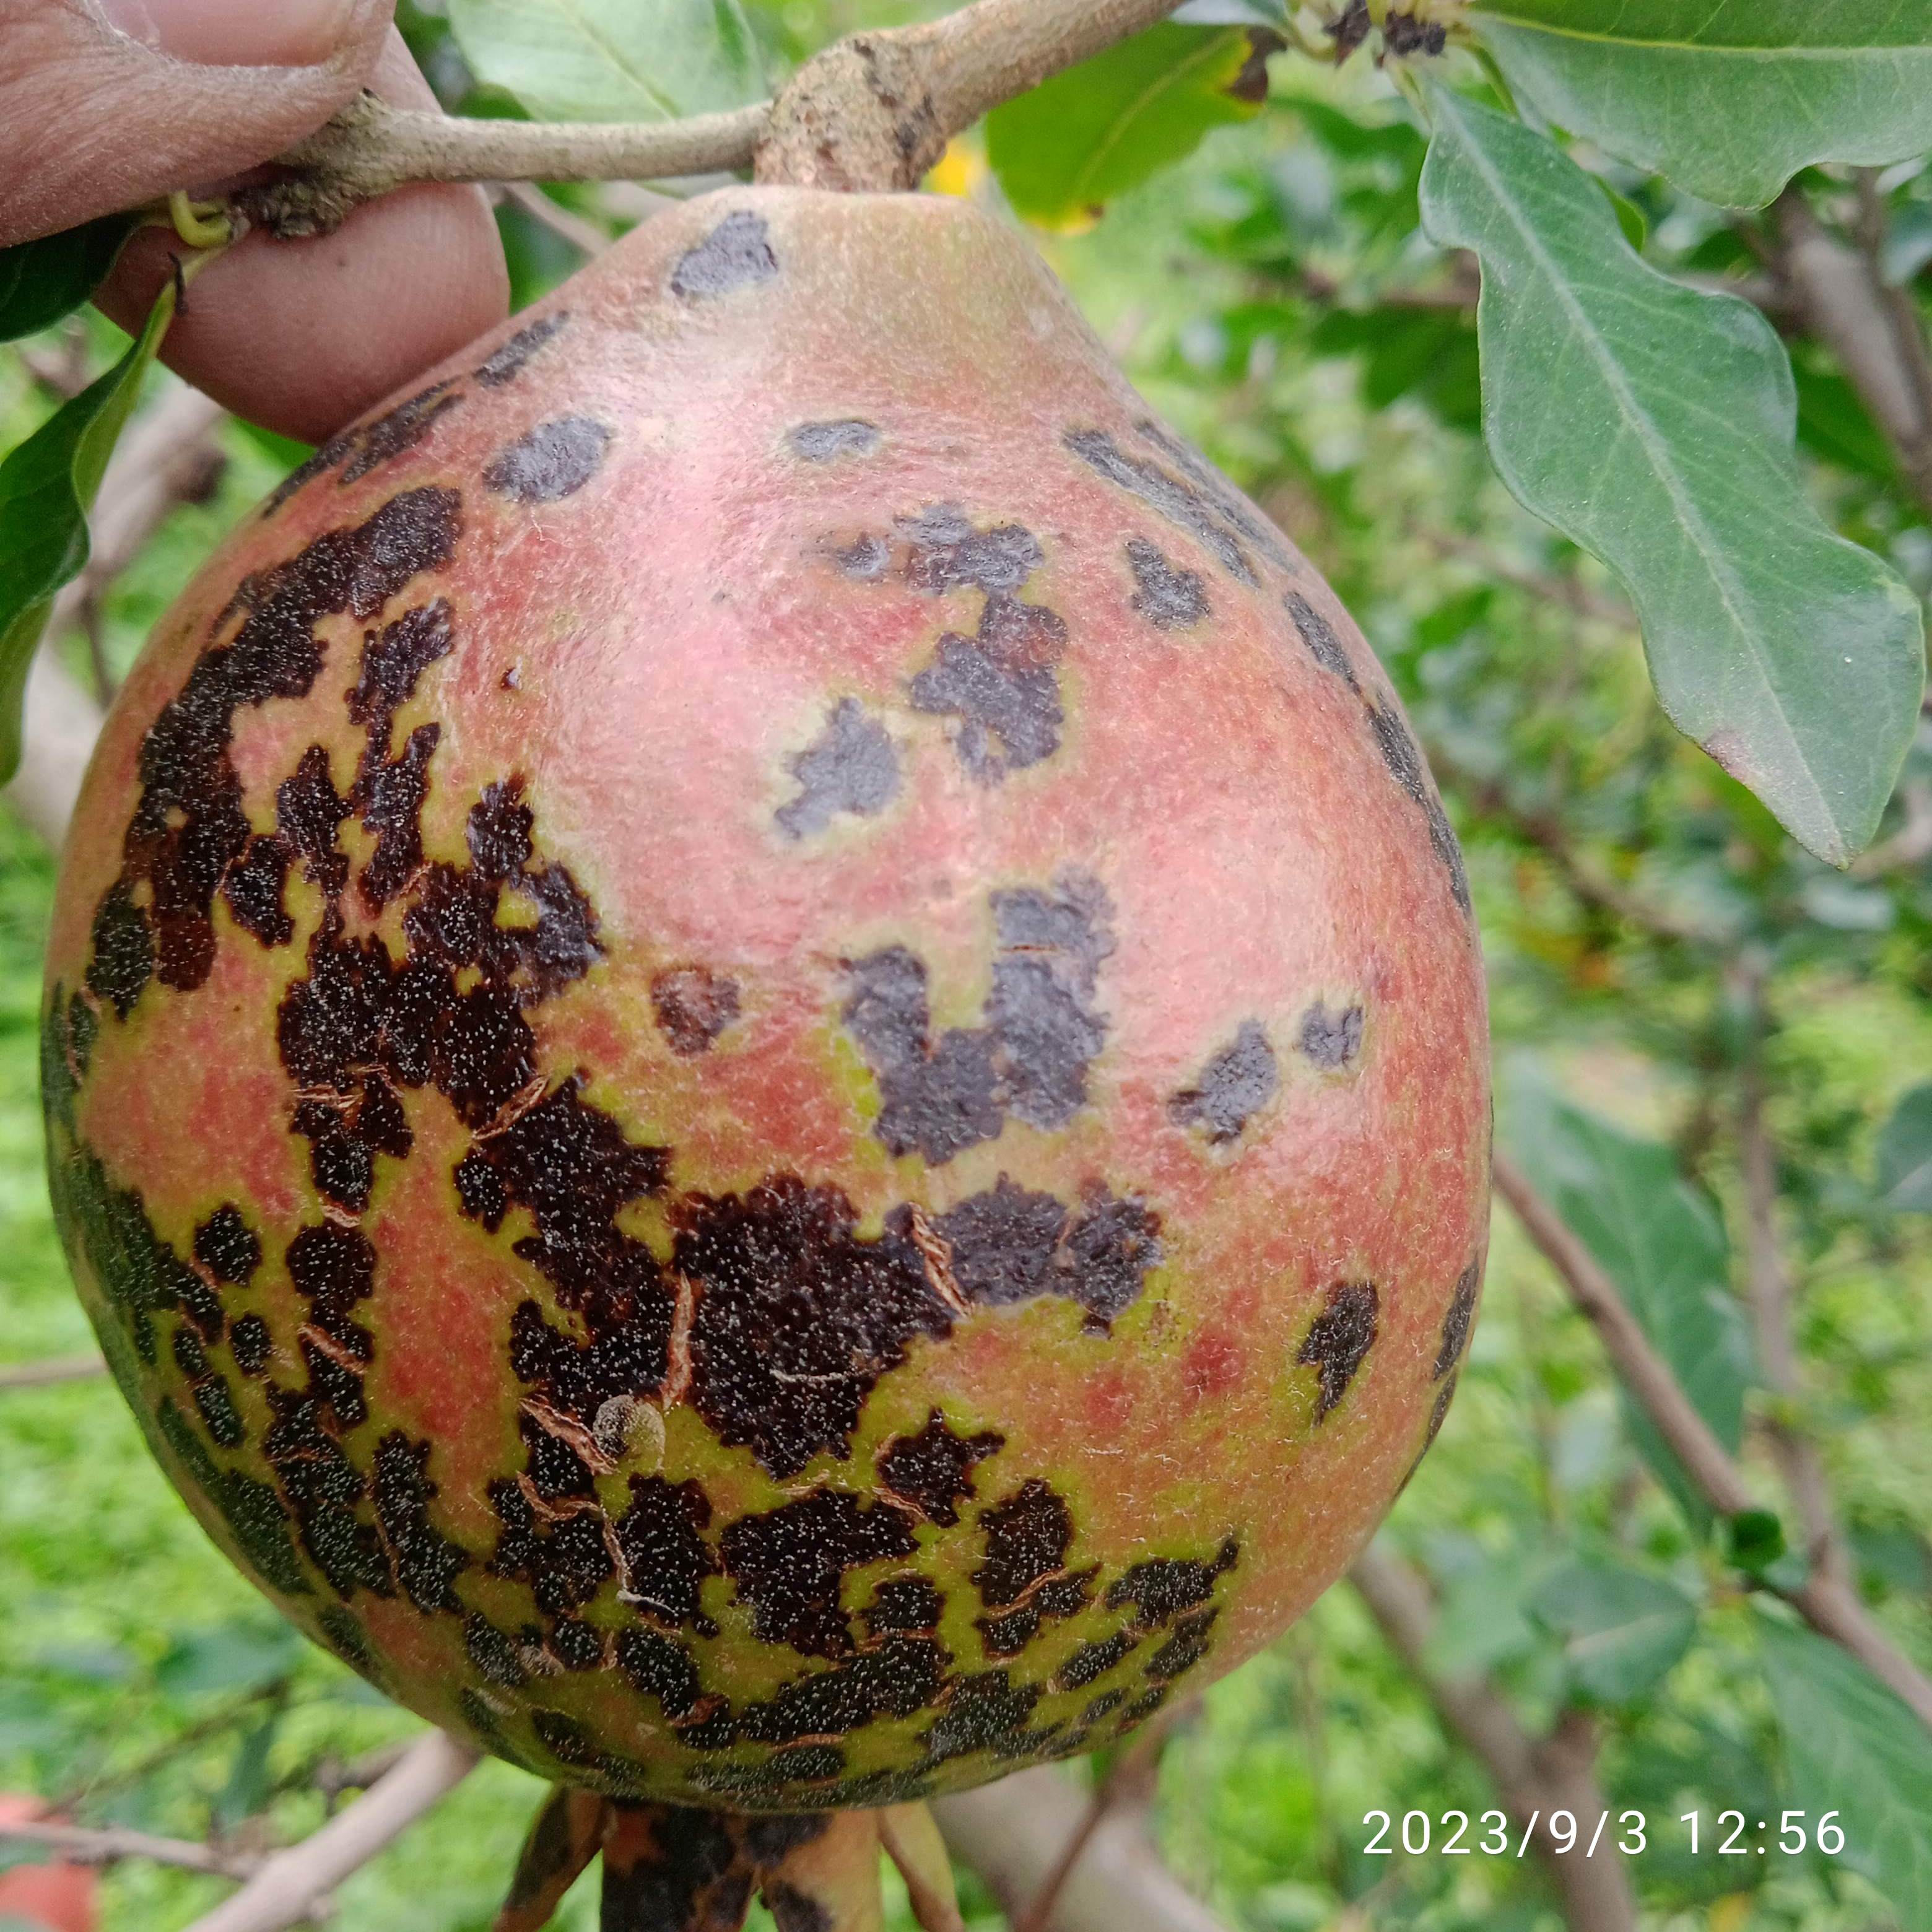
Label: Anthracnose